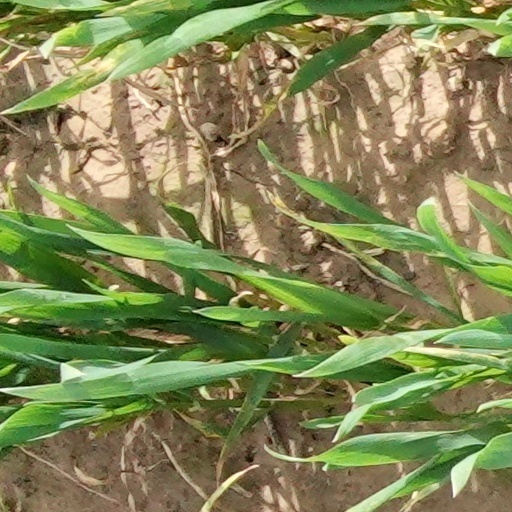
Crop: wheat